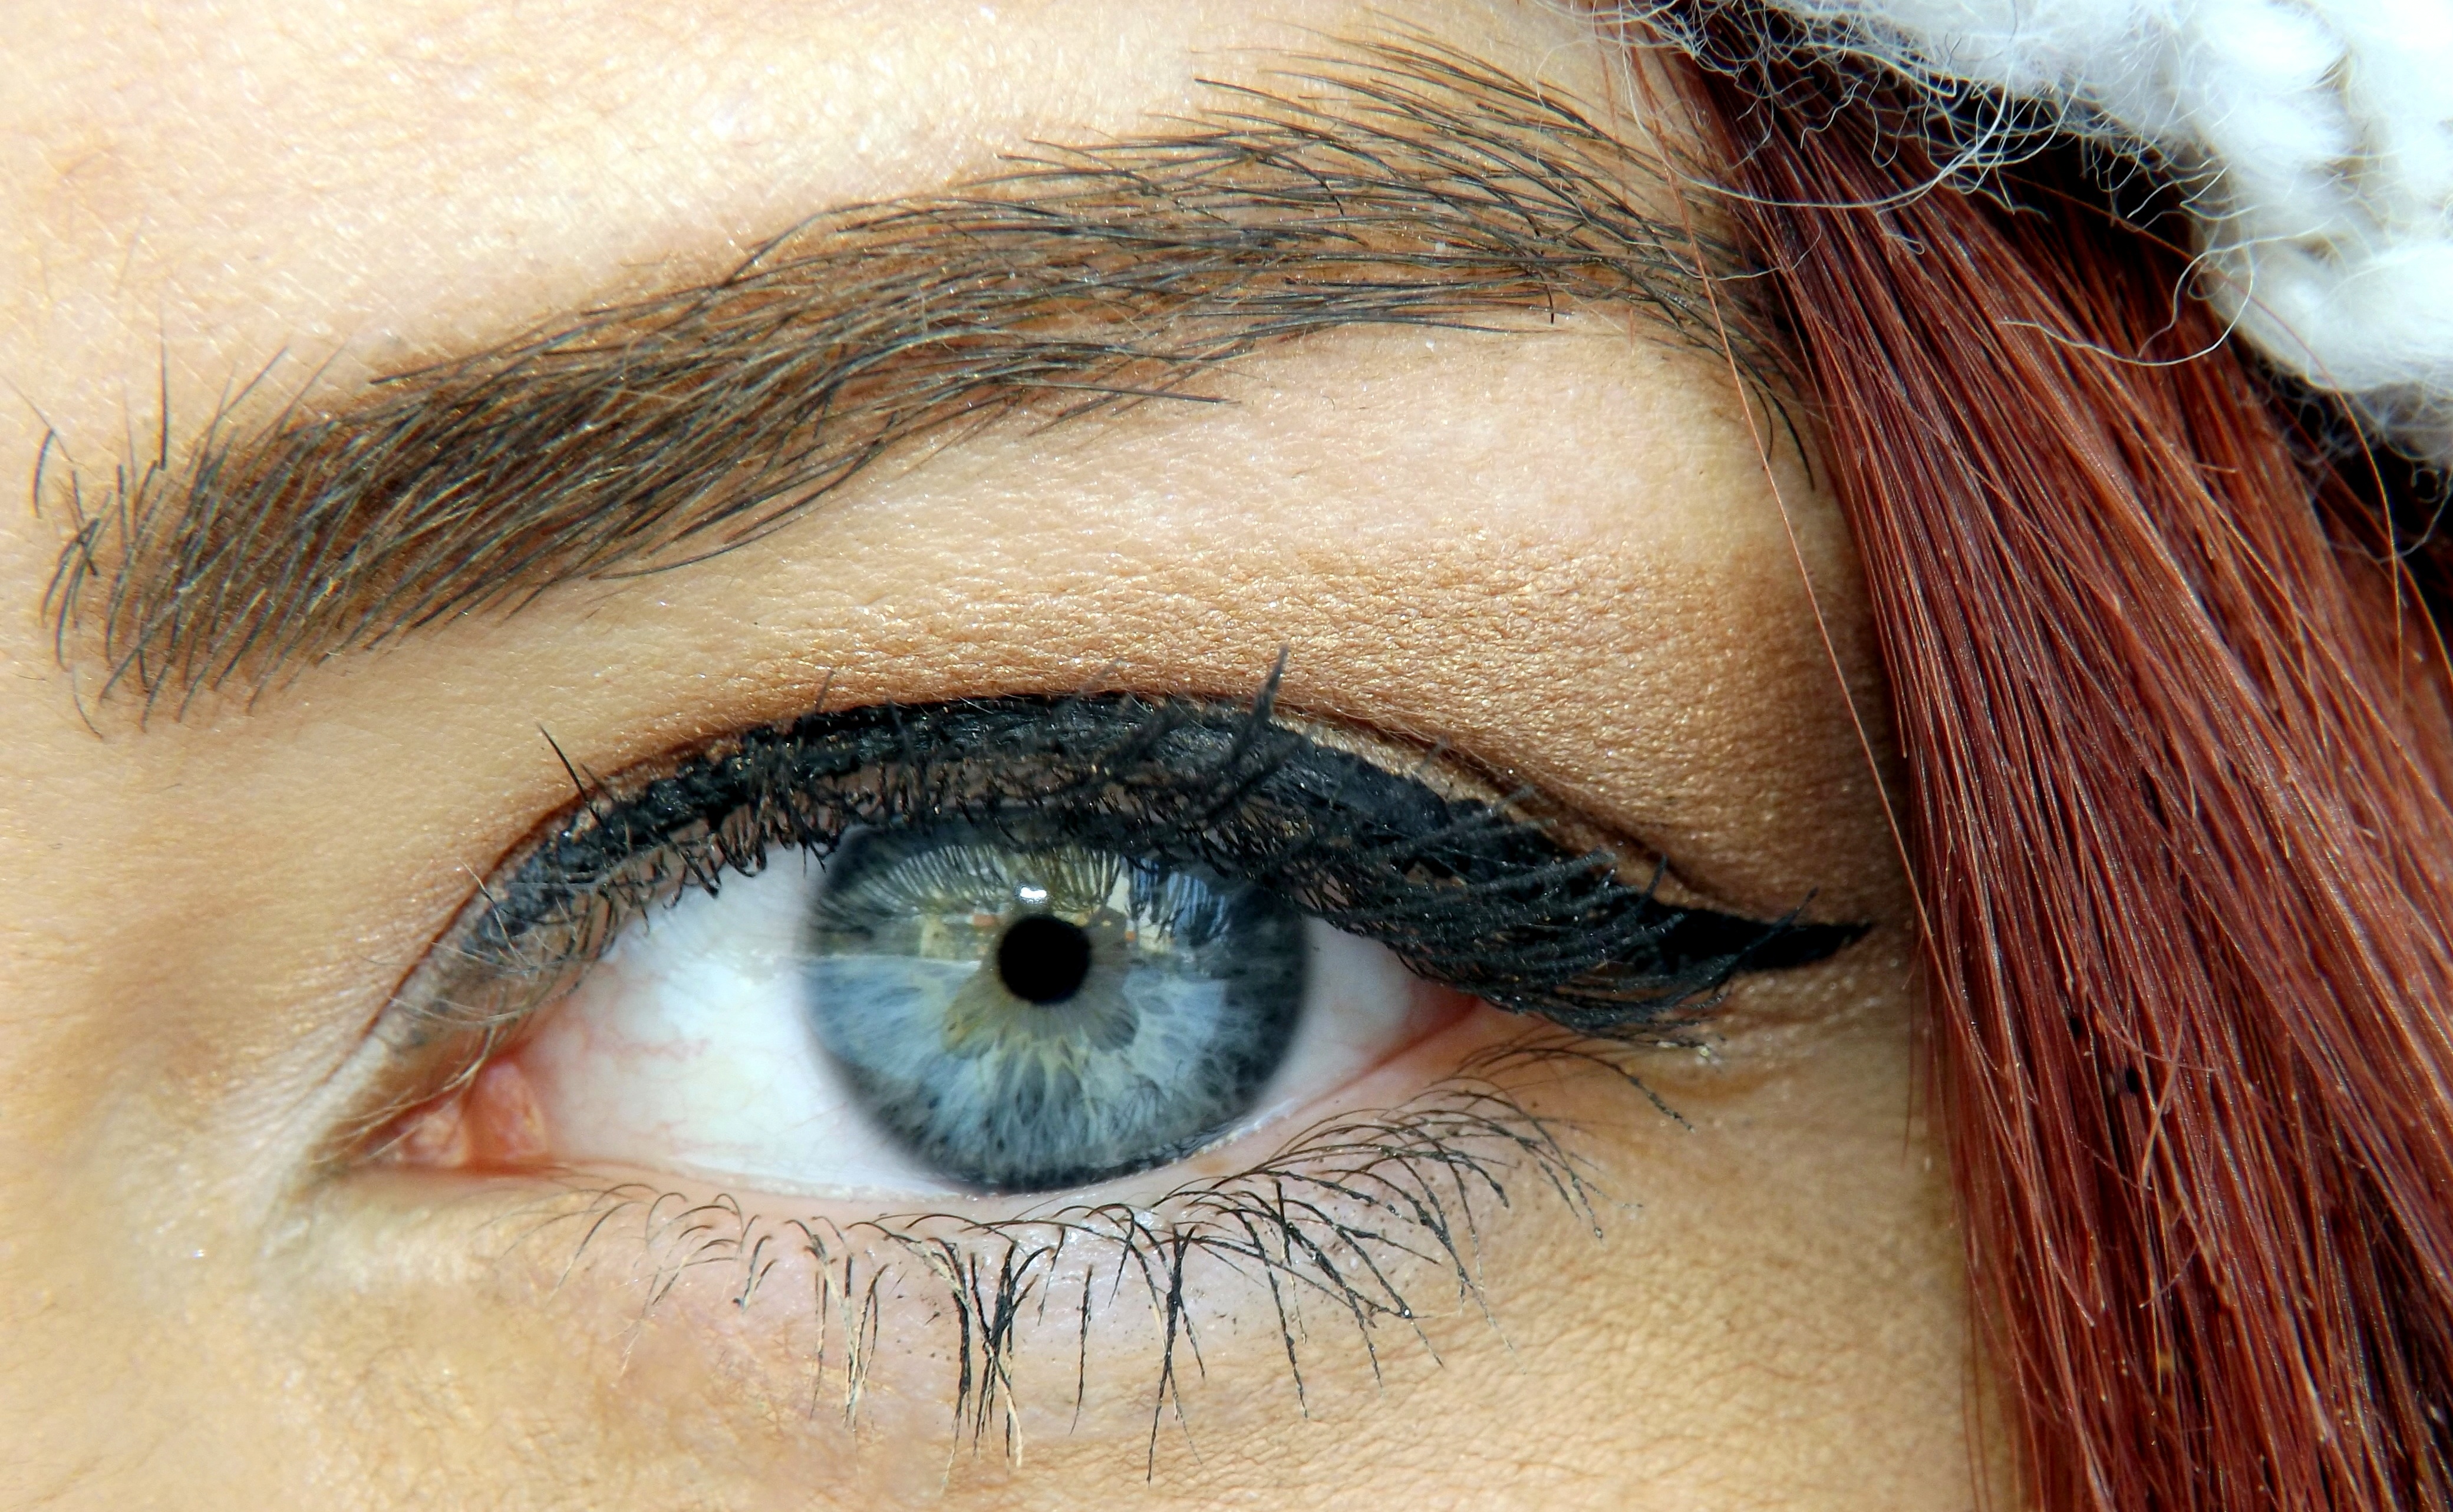
color, blue, makeup, eyebrow, eyelash, close up, human body, face, nose, iris, eye, head, skin, beauty, organ, seductive, forehead, gene, vision care, eyelash extensions